Flock (birds)

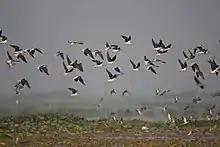
Red-billed queleas form enormous flocks—sometimes tens of thousands strong.

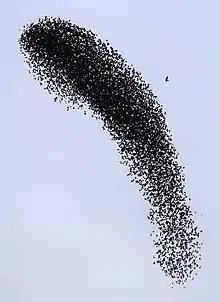
Starlings flocking, a predator bird can be seen upper right

A flock is a gathering of individual birds to forage or travel collectively. Avian flocks are typically associated with migration. Flocking also offers foraging benefits and protection from predators, although flocking can have costs for individual members.